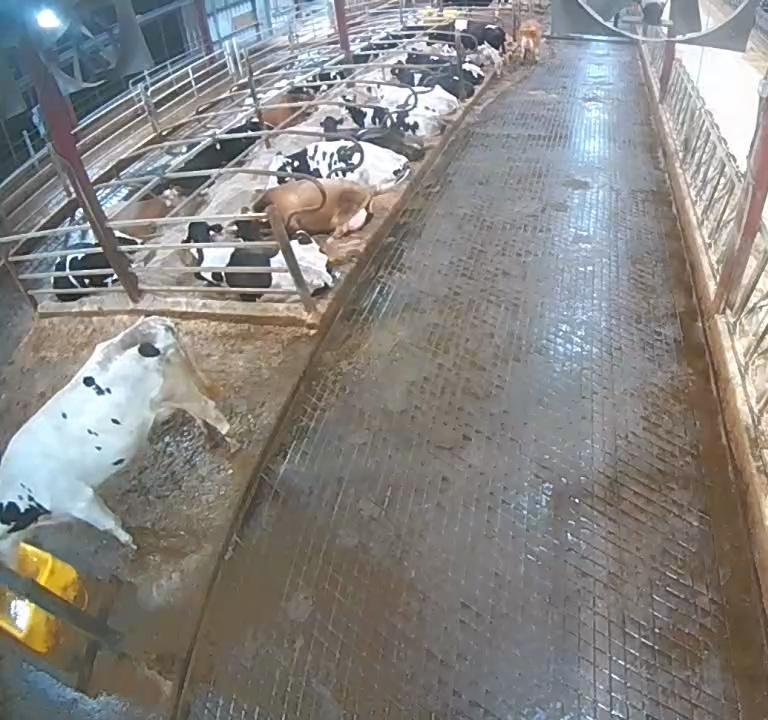
Number of cows: 15